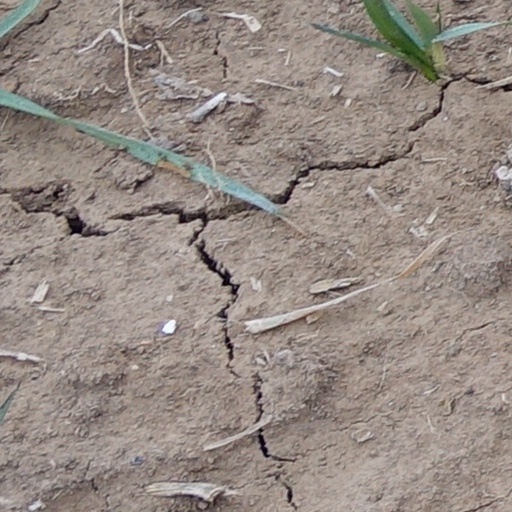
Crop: wheat